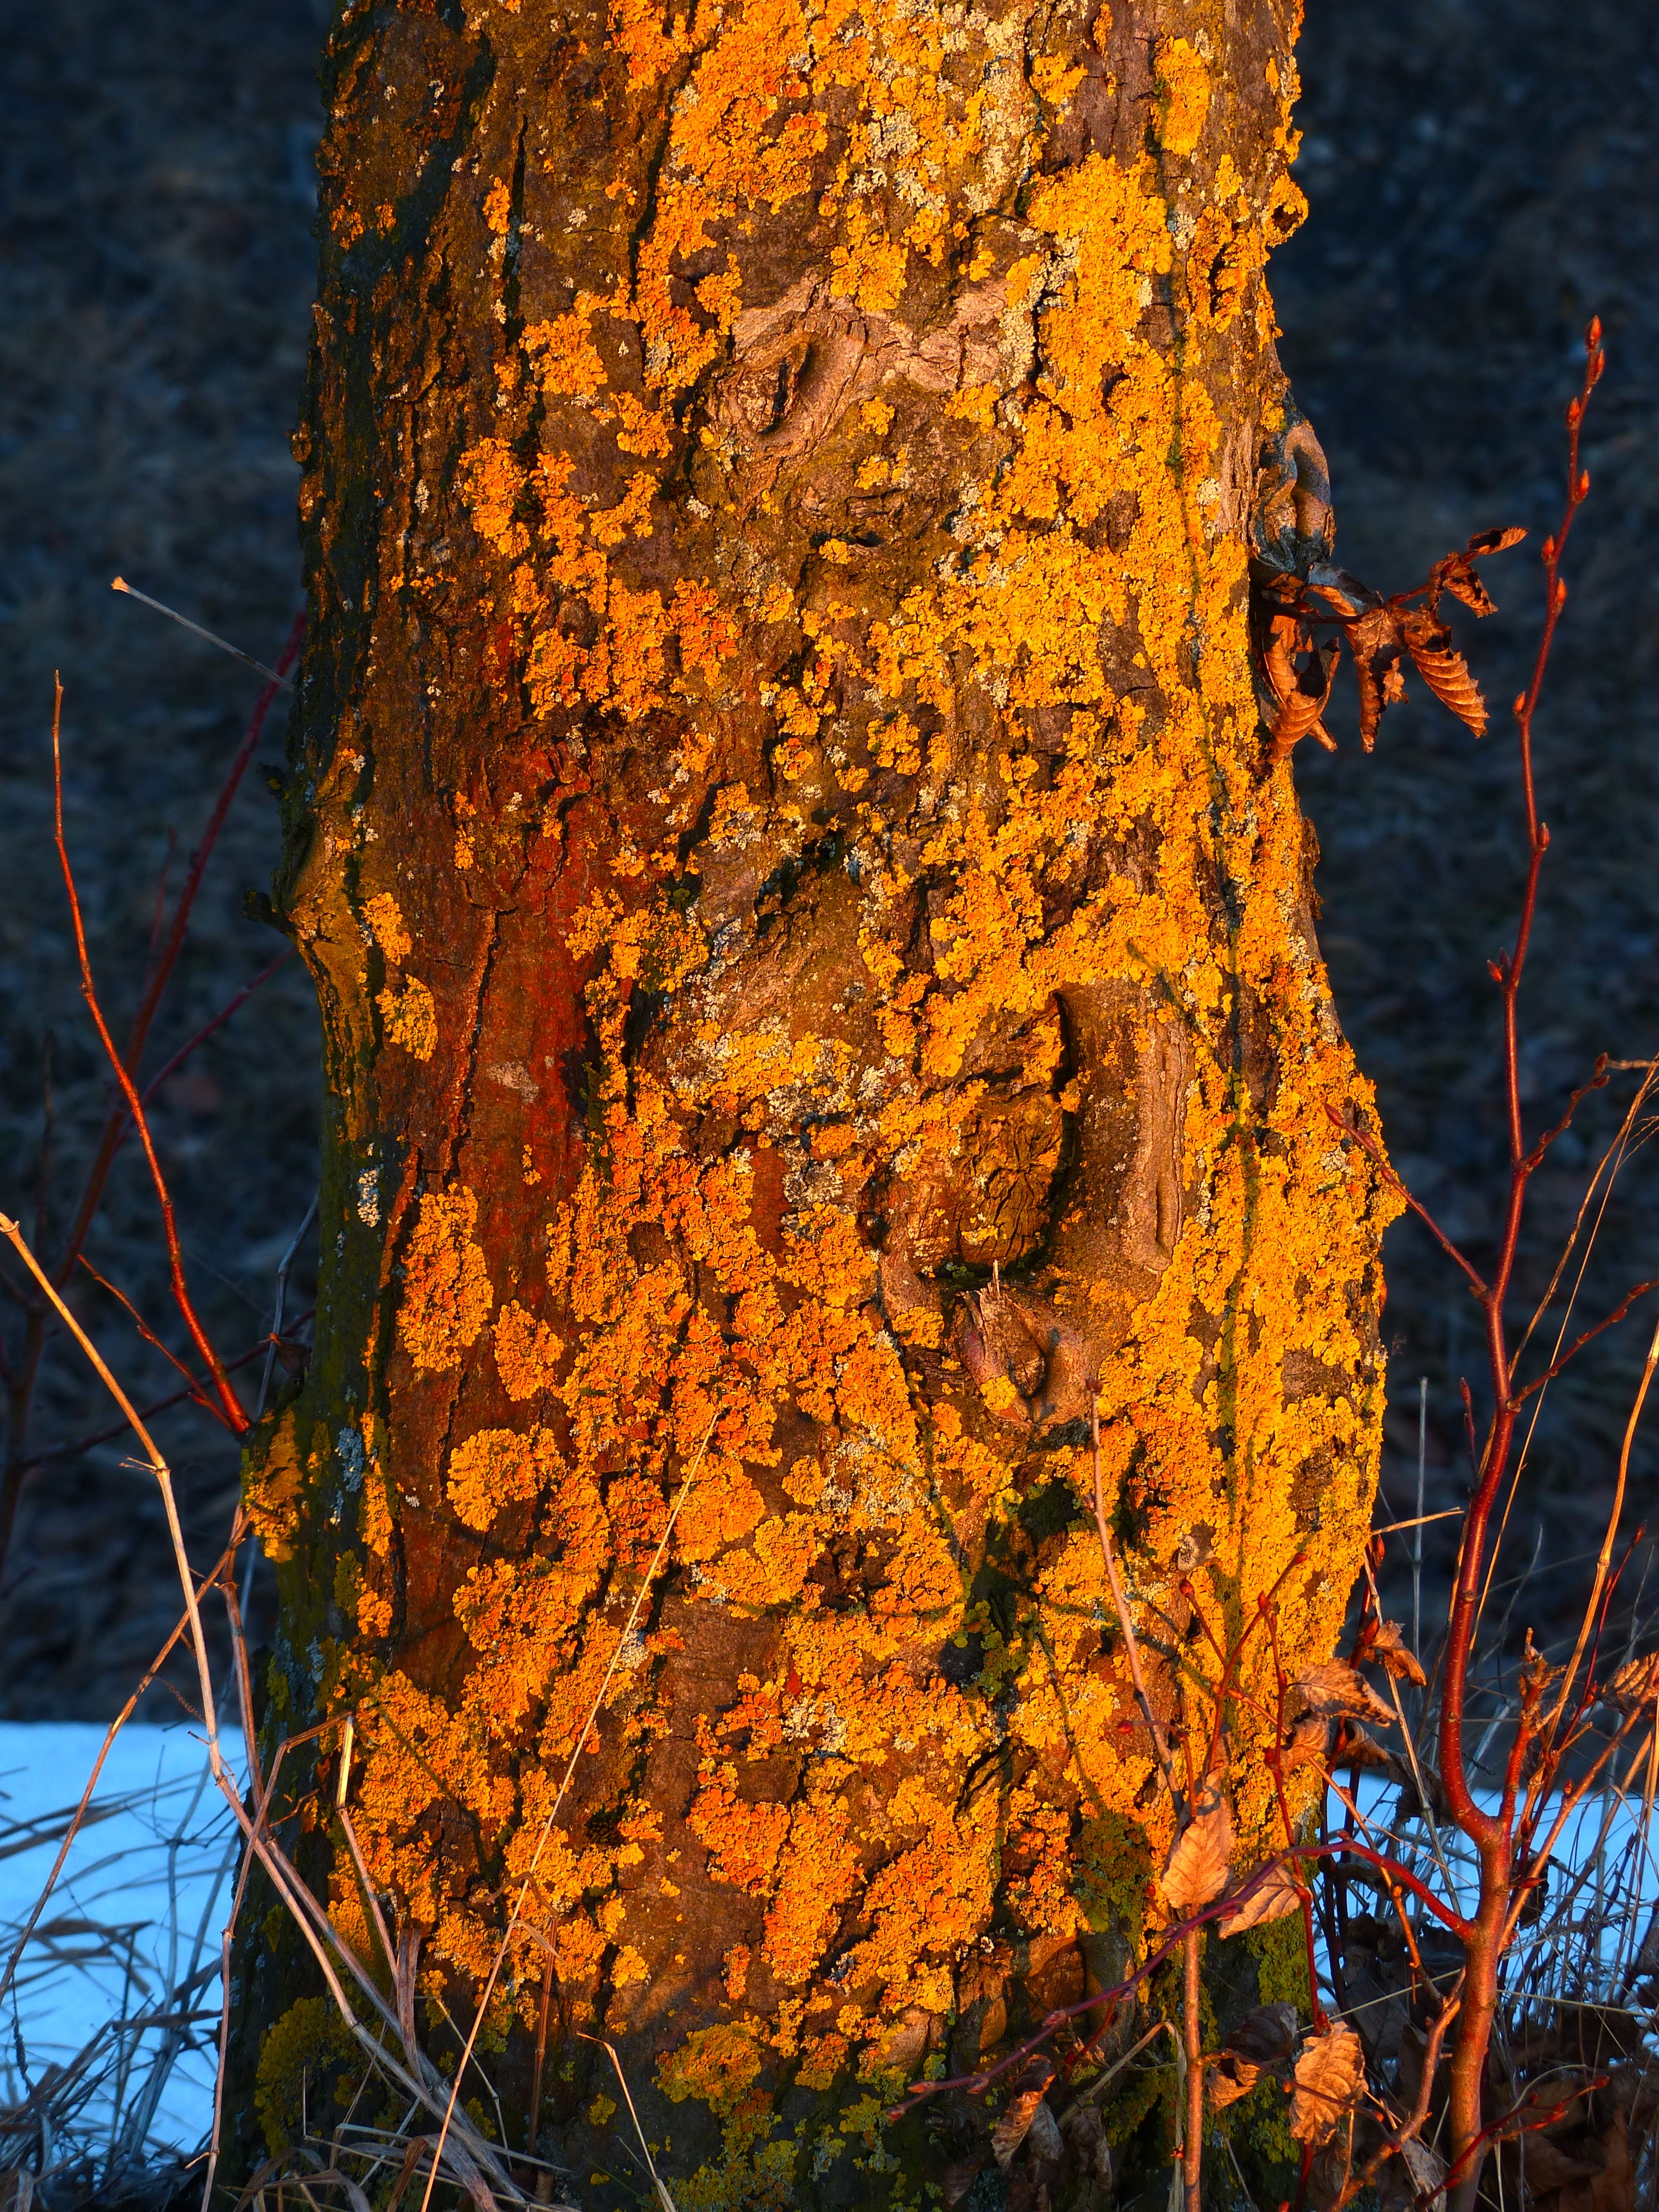
tree, nature, forest, branch, plant, sunlight, leaf, trunk, overgrown, bark, log, reflection, autumn, soil, season, weave, xanthoria parietina, yellow lichen, ordinary gelbflechte, woody plant, geological phenomenon